Muñoz Rivera Family Mausoleum

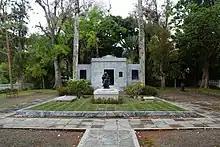
Mausoleum and gardens.

The Muñoz Rivera Family Mausoleum (Spanish: "Mausoleo de la Familia Muñoz Rivera"), colloquially known as the Muñoz Mausoleum ("Mausoleo Muñoz"), is a monument and mausoleum located in Barranquitas, Puerto Rico. The mausoleum is the burial site of Luis Muñoz Rivera, former Resident Commissioner and an important figure in the political history of Puerto Rico. His parents were also buried there and, since 1980, so are his wife, Amalia Marín Castilla, and son, Luis Muñoz Marín, who was the first democratically elected Governor of Puerto Rico.